Deng Xiaoping

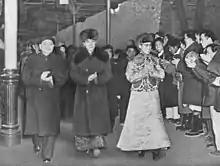
Deng Xiaoping (left) met with the 14th Dalai Lama (right) in 1954

On 1 October 1949, Deng attended the proclamation of the People's Republic of China in Beijing. At that time, the Communist Party controlled the entire north, but there were still parts of the south held by the Kuomintang regime. He became responsible for leading the pacification of southwest China, in his capacity as the first secretary of the Department of the Southwest. This organization had the task of managing the final takeover of that part of the country still held by the Kuomintang; Tibet remained independent for another year.